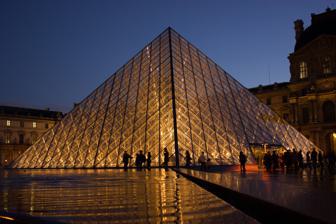
Building: Louvre Pyramid
Country: France
Year built: 1989
Glass-and-metal pyramid in the main courtyard of the Louvre Palace Louvre Pyramid Pyramide du Louvre ( French ) The Louvre Pyramid in 2012 General information Town or city Paris Country France Coordinates 48°51′39.6″N 02°20′09.1″E / 48.861000°N 2.335861°E / 48.861000; 2.335861 Completed 1989 Design and construction Architect(s) I. M. Pei The Louvre Pyramid ( French : Pyramide du Louvre ) is a large glass-and-metal structure designed by the Chinese-American architect I. M. Pei . The pyramid is in the main courtyard ( Cour Napoléon ) of the Louvre Palace in Paris , surrounded by three smaller pyramids. The large pyramid serves as the main entrance to the Louvre Museum , allowing light to the underground visitors hall, while also allowing sight lines of the palace to visitors in the hall, and through access galleries to the different wings of the palace. Completed in 1989 as part of the broader Grand Louvre project, it has become a landmark of Paris. Design and construction Inside pictures: a view of the Louvre Museum in Paris from the underground lobby of the pyramid. The pyramid in the Cour Napoléon shown on a schematic of the Louvre The Grand Louvre project was announced in 1981 by François Mitterrand , the President of France . In 1983 the Chinese-American architect I. M. Pei was selected as its architect. The pyramid structure was initially designed by Pei in late 1983 and presented to the public in early 1984. Constructed entirely with glass segments and metal poles, it reaches a height of 21.6 metres (71 ft). Its square base has sides of 34 metres (112 ft) and a base surface area of 1,000 square metres (11,000 sq ft). It consists of 603 rhombus-shaped and 70 triangular glass segments. The sides' angle relative to the base is 51.52 degrees, an angle similar to that of Ancient Egyptian pyramids. The pyramid structure was engineered by Nicolet Chartrand Knoll Ltd. of Montreal (pyramid structure / design consultant) and Rice Francis Ritchie of Paris (pyramid structure / construction phase). The pyramid and the underground lobby beneath it were created because of deficiencies with the Louvre's earlier layout, which could no longer handle the increasing number of visitors on an everyday basis. Visitors entering through the pyramid descend into the spacious lobby then ascend into the main Louvre buildings. For design historian Mark Pimlott, "I.M. Pei’s plan distributes people effectively from the central concourse to myriad destinations within its vast subterranean network... the architectonic framework evokes, at gigantic scale, an ancient atrium of a Pompeiian villa; the treatment of the opening above, with its tracery of engineered castings and cables, evokes the atria of corporate office buildings; the busy movement of people from all directions suggests the concourses of rail termini or international airports." Several other museums and commercial centers have emulated this concept, most notably the Museum of Science and Industry in Chicago and Pioneer Place in Portland , designed by Kathie Stone Milano with ELS/Elbasani and Logan, Architects from Berkeley, California . The construction work on the pyramid base and underground lobby was carried out by the Vinci construction company. The Courtyard of the Louvre Museum at night. Aesthetic and political debate over its design Hall Napoléon visitors center with views of museum through the glass pyramid The construction of the pyramid triggered many years of lively aesthetic and political debate. Criticisms tended to fall into four areas: The modernist style of the edifice being inconsistent with the classic French Renaissance style and history of the Louvre The pyramid being an unsuitable symbol of death from ancient Egypt The project being megalomaniacal folly imposed by then-President François Mitterrand Chinese-American architect I.M. Pei being insufficiently familiar with the culture of France to be entrusted with the task of updating the treasured Parisian landmark. Those criticizing the aesthetics said it was "sacrilegious" to tamper with the Louvre's majestic old French Renaissance architecture, and called the pyramid an anachronistic intrusion of an Egyptian death symbol in the middle of Paris. Meanwhile, political critics referred to the structure as Pharaoh François' Pyramid . Writing in The Nation , Alexander Cockburn ridiculed Pei's rationale that the structure would help visitors locate the entrance: "What Pei really meant was that in our unfolding fin de siècle , public institutions need an area (...) where rich people can assemble for cocktail parties, banquets and kindred functions, to which the word 'charity' is attached to satisfy bodies such as the IRS ." Some still feel the modernism of the edifice is out of place. Number of panes The pyramid has a total of 673 panes, as confirmed by the Louvre, 603 rhombi and 70 triangles. Three sides have 171 panes each: 18 triangular ones on the edges and 153 rhombic ones arranged in a triangle; the fourth side, with the entrance, has nine fewer rhombic and two fewer triangular ones, giving 160. Some commentators report that Pei's office counts 689. However, a longstanding rumor claims that the pyramid includes exactly 666 panes, " the number of the beast ", often associated with Satan . The story of the 666 panes originated in the 1980s, when the official brochure published during construction cited this number twice. The number 666 was also mentioned in various newspapers. One writer on esoteric architecture asserted that "the pyramid is dedicated to a power described as the Beast in the Book of Revelation.... The entire structure is based on the number six." The myth resurfaced in 2003, with the protagonist of the best-selling novel The Da Vinci Code saying: "this pyramid, at President Mitterrand's explicit demand, had been constructed of exactly 666 panes of glass — a bizarre request that had always been a hot topic among conspiracy buffs who claimed 666 was the number of Satan ." In fact, according to Pei's office, Mitterrand never specified the number of panes. Comparison of approximate profiles of the Louvre Pyramid with other notable pyramidal or near-pyramidal buildings. Dotted lines indicate original heights, where data are available. In its SVG file , hover over a pyramid to highlight and click for its article. Inverted Pyramid Main article: Louvre Inverted Pyramid The Inverted Pyramid (Pyramide Inversée) is a skylight in the Carrousel du Louvre shopping mall in front of the Louvre Museum. It looks like an upside-down and smaller version of the Louvre Pyramid. Renovation Designed for a museum that then attracted 4.5 million visitors a year, the pyramid eventually proved inadequate, as the Louvre's attendance had doubled by 2014. Over the next three years, the layout of the foyer area in the Cour Napoleon beneath the glass pyramid underwent a thorough redesign, including better access to the pyramid and the Passage Richelieu. Pei's other glass pyramids Prior to designing the Louvre Pyramid, Pei had included smaller glass pyramids in his design for the National Gallery of Art 's East Building in Washington, D.C. , completed in 1978. Multiple small glass pyramids, along with a fountain, were built in the plaza between the East Building and the pre-existing West Building, acting as a unifying element between the two properties and serving as skylights for the underground atrium that connected the buildings. The same year the Louvre Pyramid opened, Pei included large glass pyramids on the roofs of the IBM Somers Office Complex he designed in Westchester County, New York . Pei returned again to the glass pyramid concept at the Rock and Roll Hall of Fame in Cleveland, Ohio , opened in 1995. Precursor at the Louvre In 1839, according to one newspaper account, in ceremonies commemorating the July Revolution of 1830, "The tombs of the Louvre were covered with black hangings and adorned with tricolored flags. In front and in the middle was erected an expiatory monument of a pyramidal shape, and surmounted by a funeral vase." According to the memoirs of Maximilien de Béthune, Duke of Sully , a 20 foot high pyramid, which stood opposite the Louvre with only a street between them, was torn down in 1605 because the Jesuits objected to an inscription on a pillar. See also France portal Yann Weymouth References